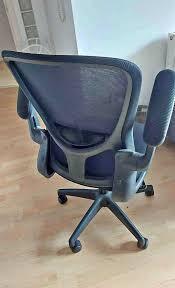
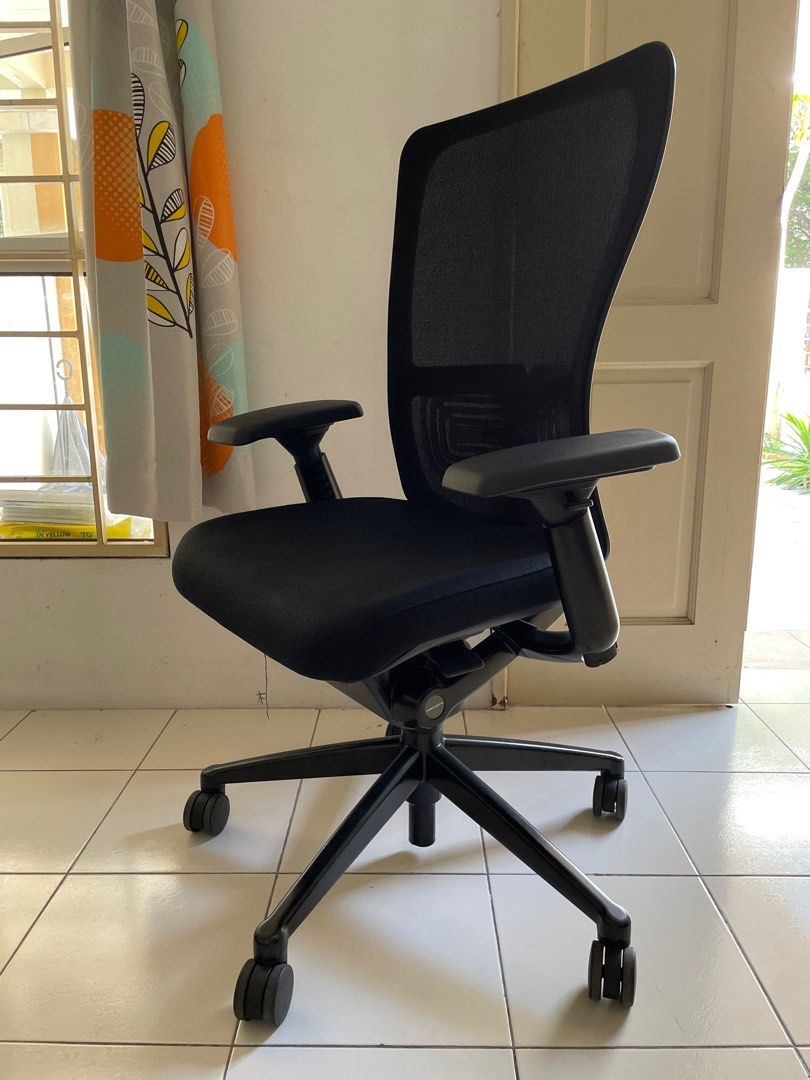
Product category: items_chair
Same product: no